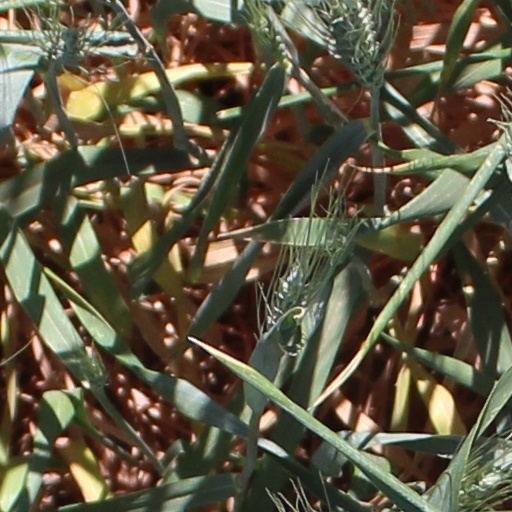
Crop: wheat